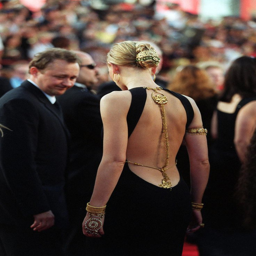
actor -- love the back of this dress and the jewelry .